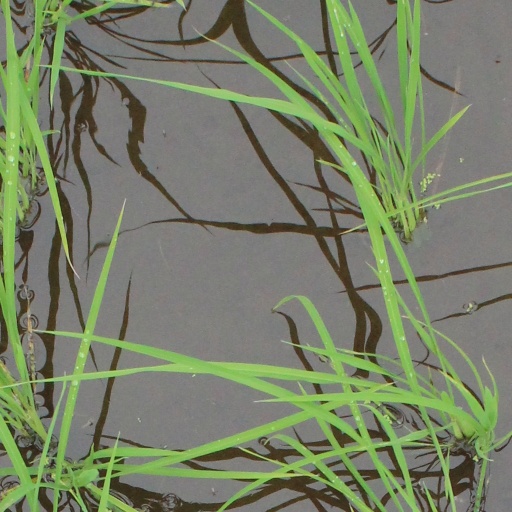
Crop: rice